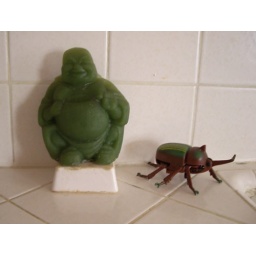
green tea soap buddha and unindentified bug lounge near the kitchen sink